Yushuzhuang station

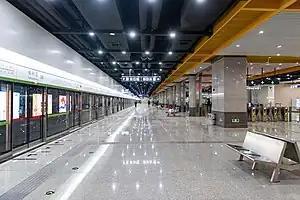

Yushuzhuang station is a station on Line 16 of the Beijing Subway. The station opened on 31 December 2022, and was the southern terminus of the line until it extended to on 30 December 2023.